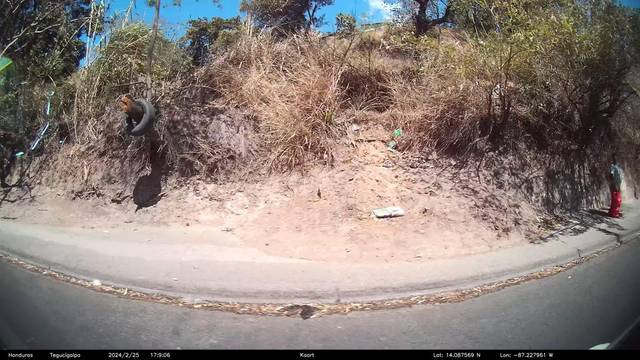
Region: Honduras
Coordinates: 14.088, -87.228